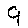
Label: 9